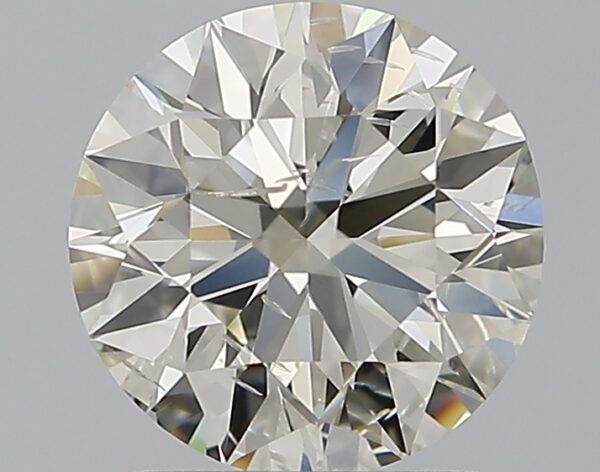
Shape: round
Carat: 1.5
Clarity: SI2
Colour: L
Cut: VG
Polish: EX
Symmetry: VG
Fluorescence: N
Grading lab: GIA
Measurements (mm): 7.25 x 7.31 x 4.57